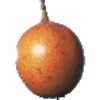
Label: Granadilla 1